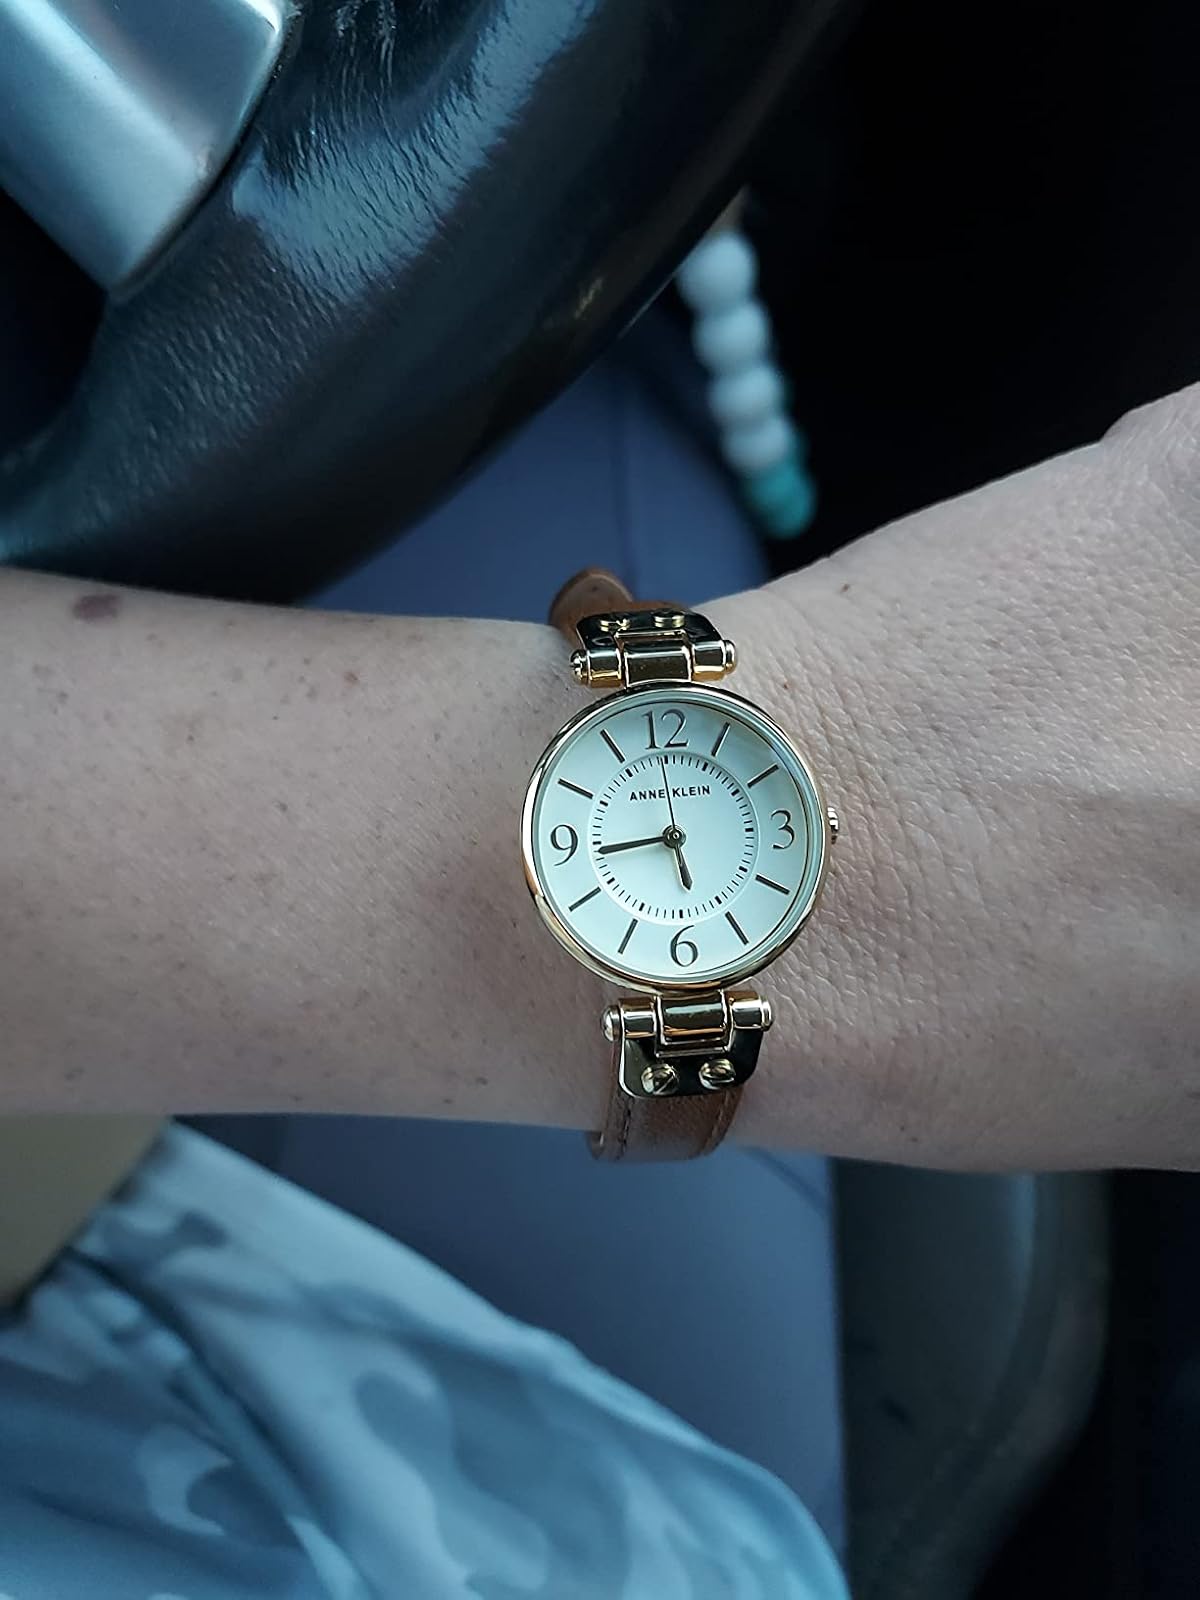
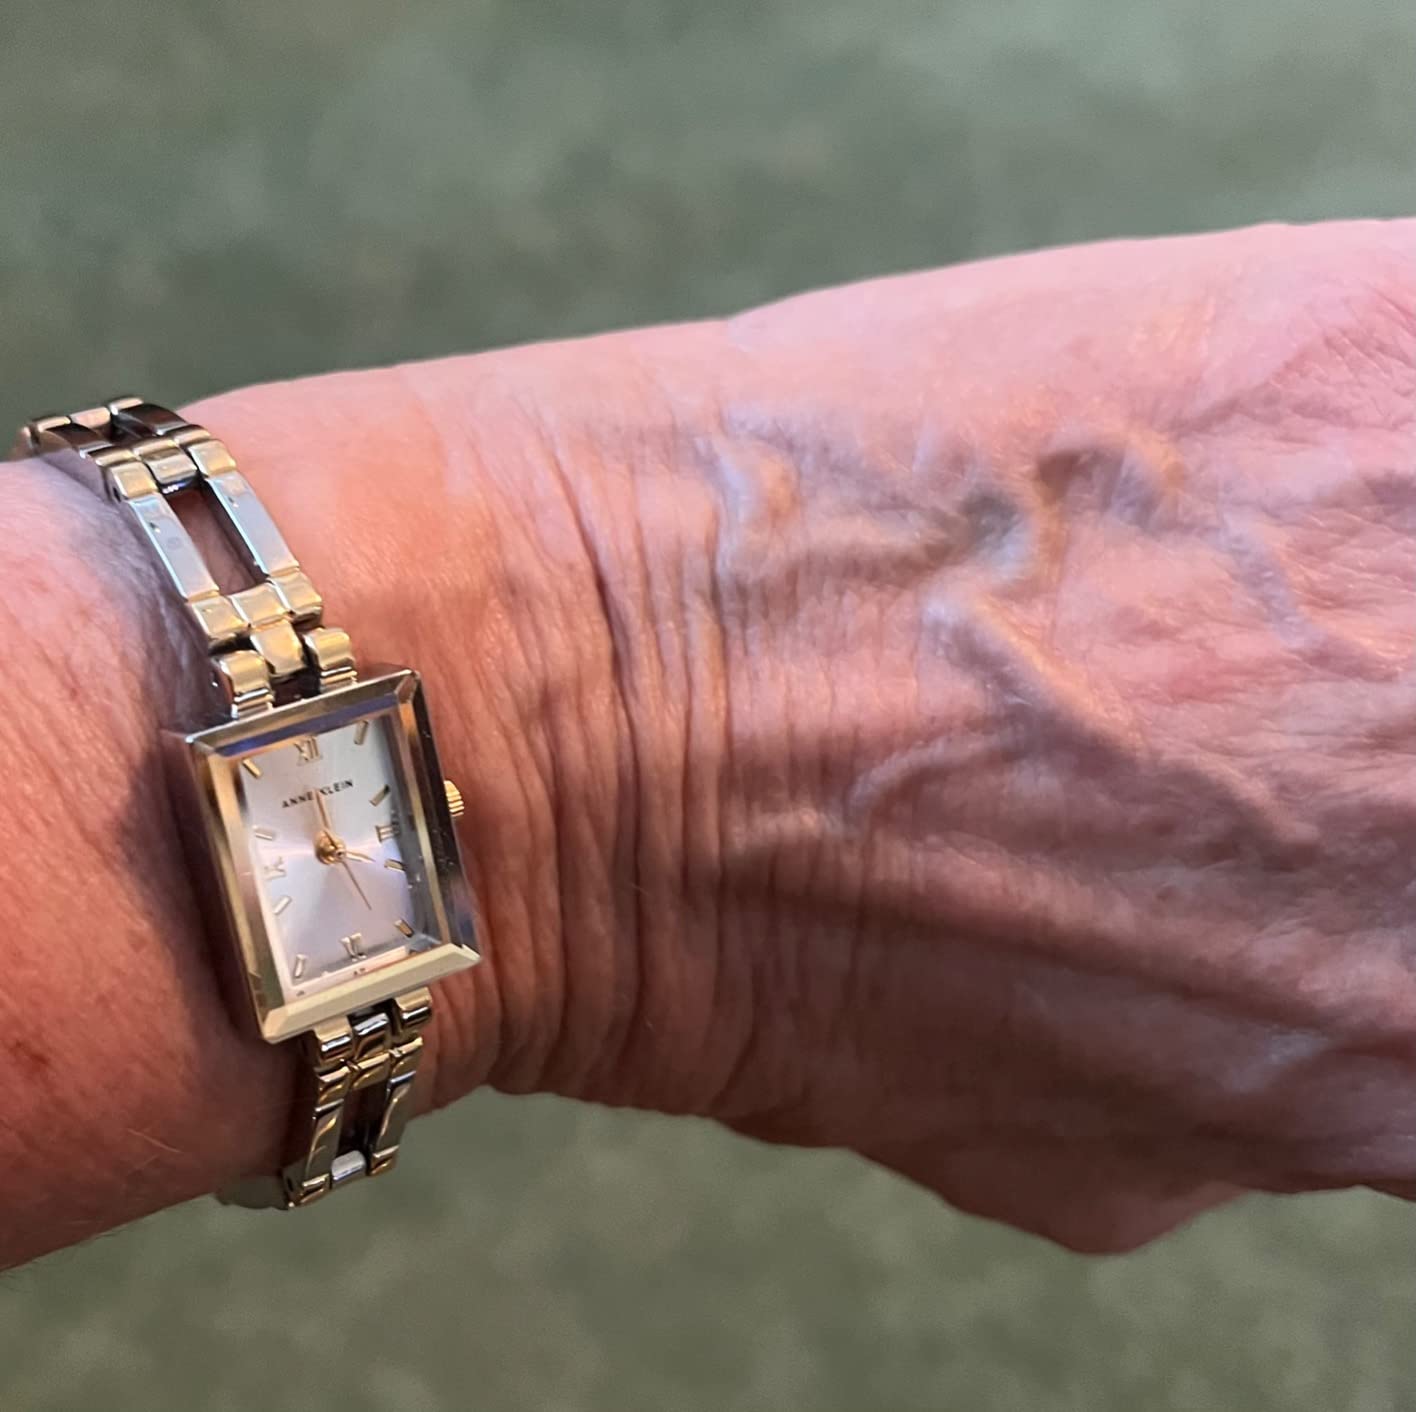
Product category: accessories_watch
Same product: no